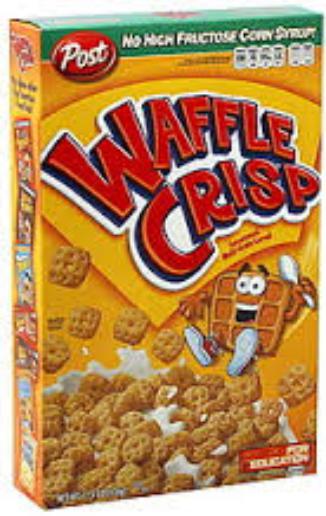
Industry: Food